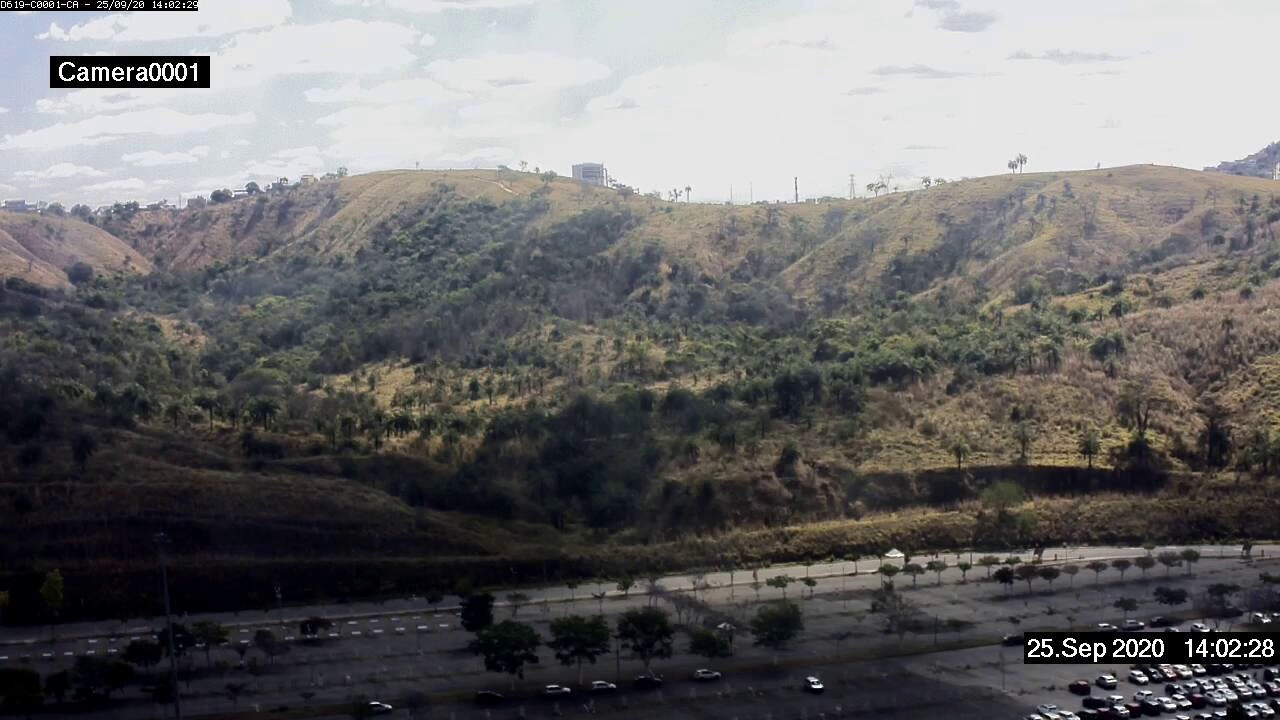
Fire: no
Smoke: no